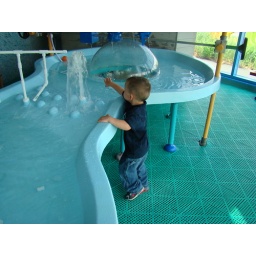
Austin play in the water table at the Dupage Children Musuem